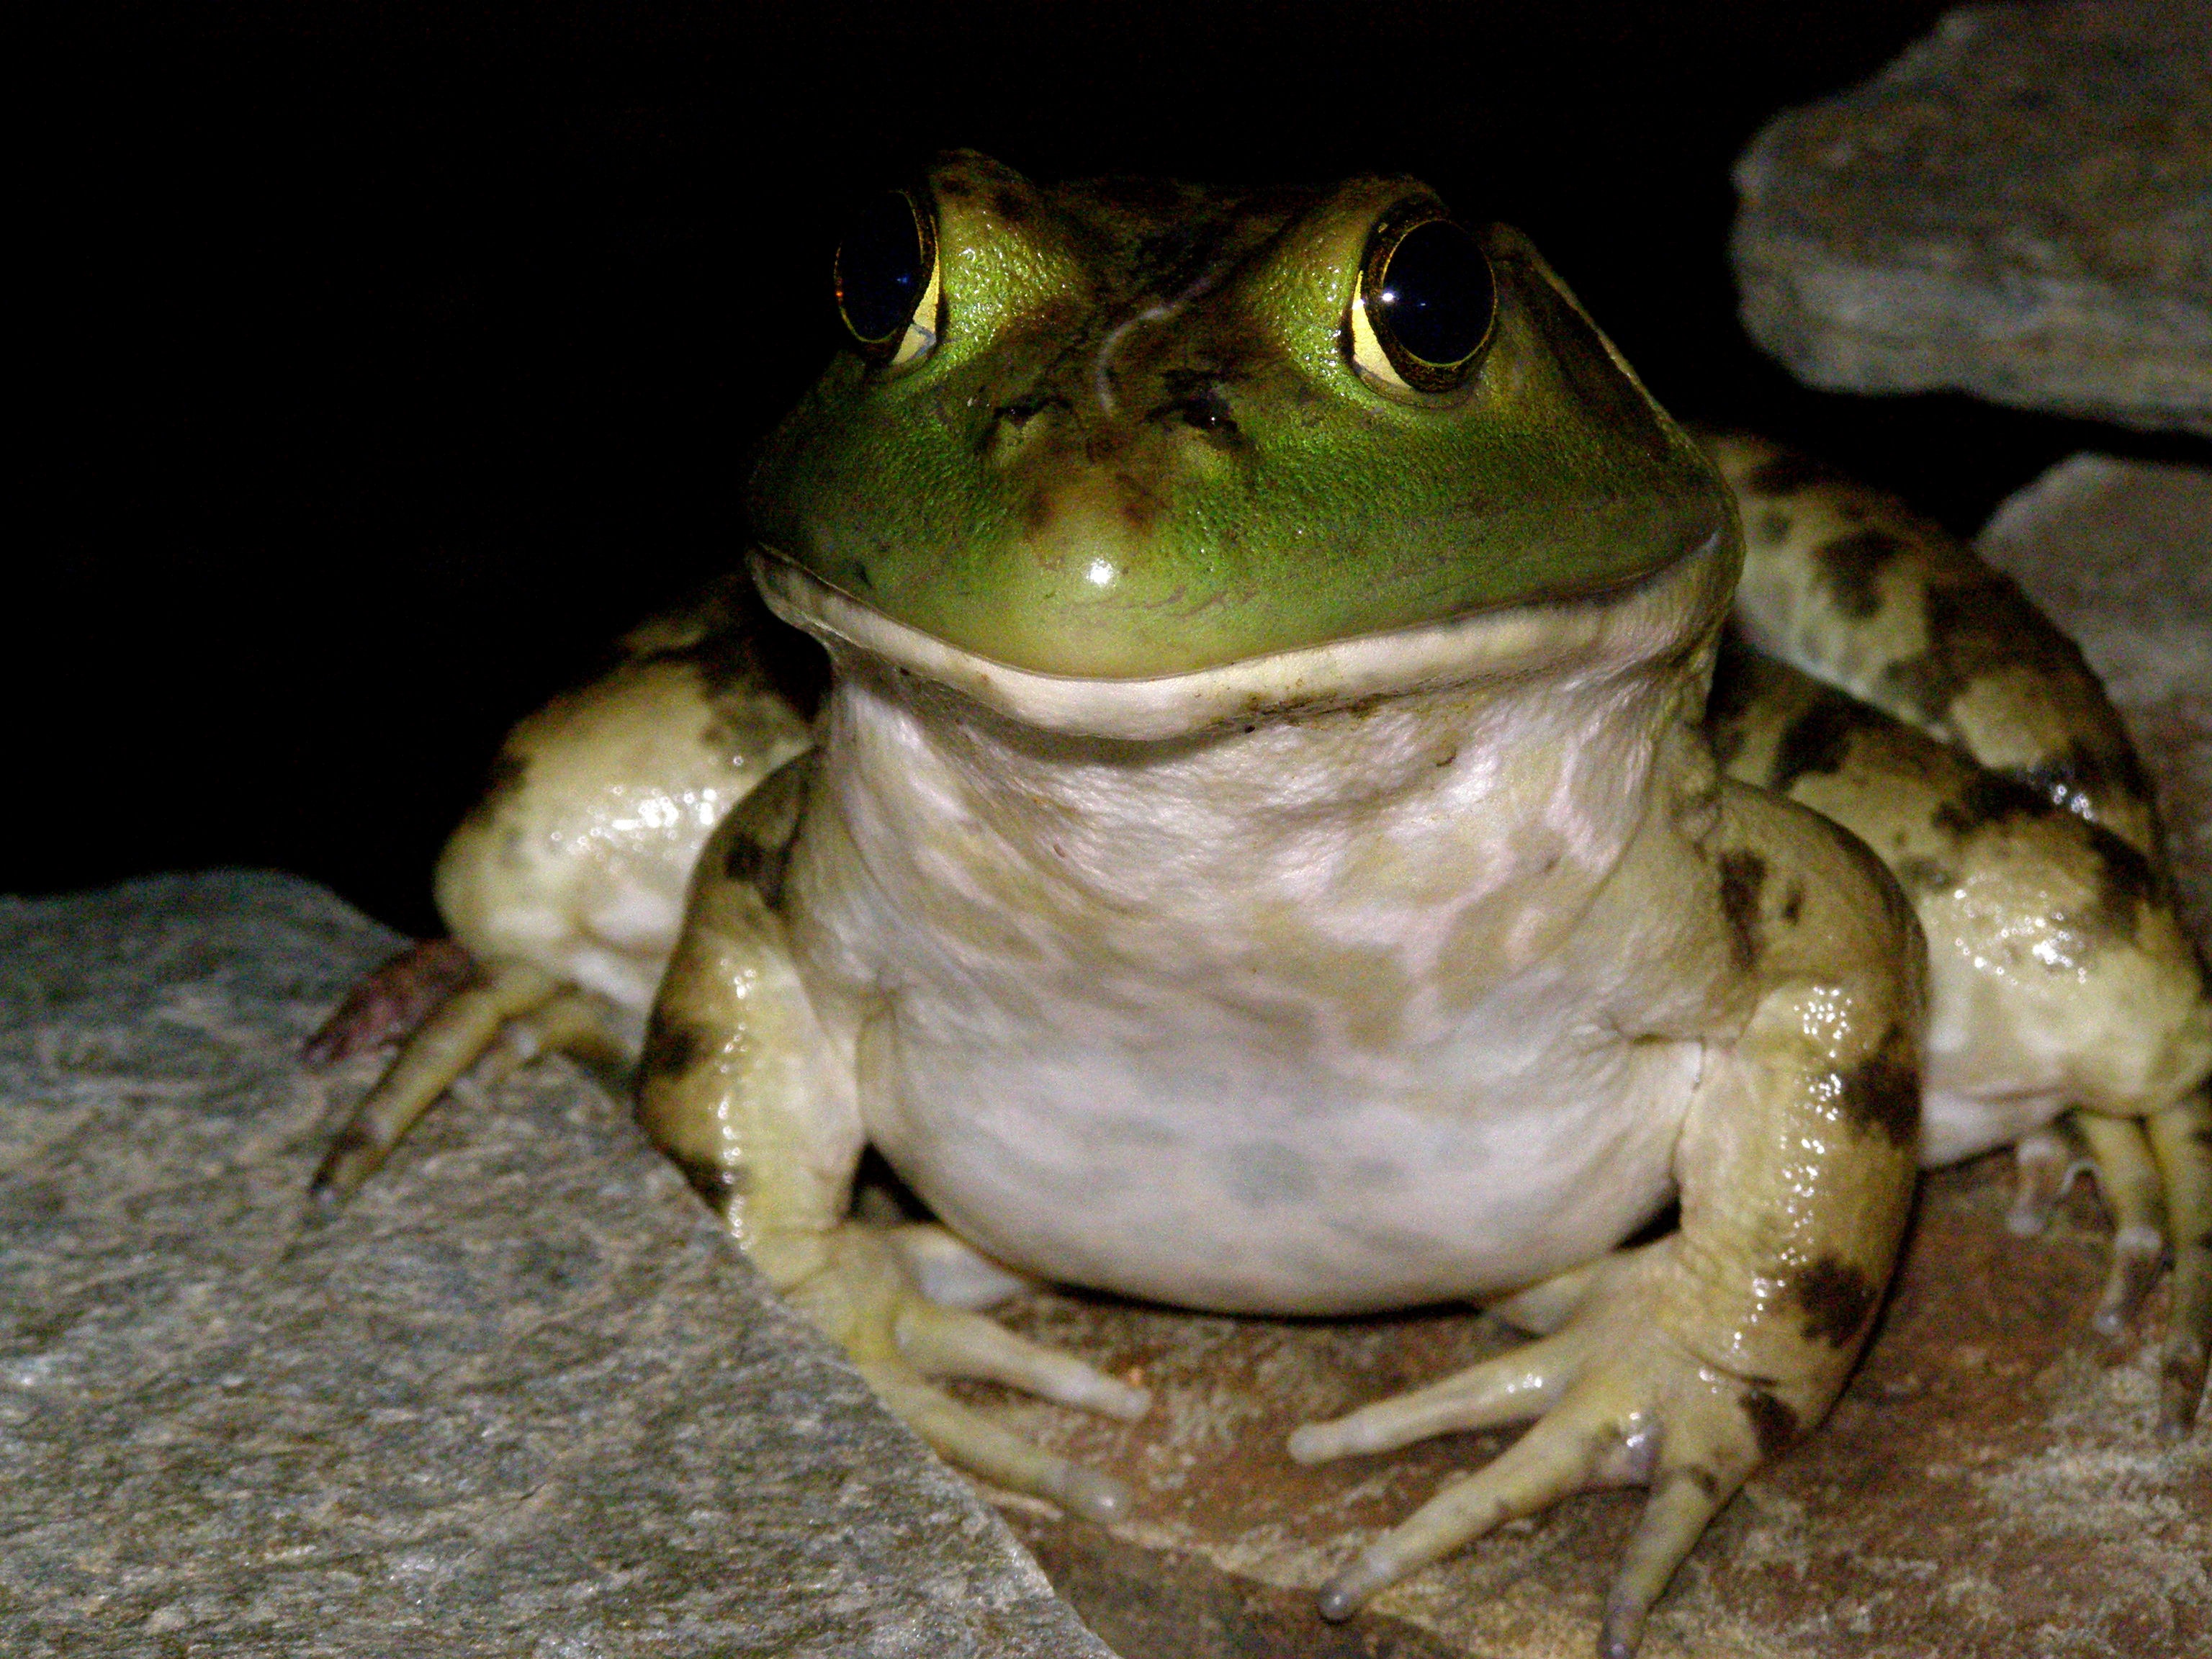
nature, animal, wildlife, wild, environment, green, biology, natural, frog, toad, reptile, amphibian, fauna, tree frog, vertebrate, creature, macro photography, bullfrog, ranidae, marine biology